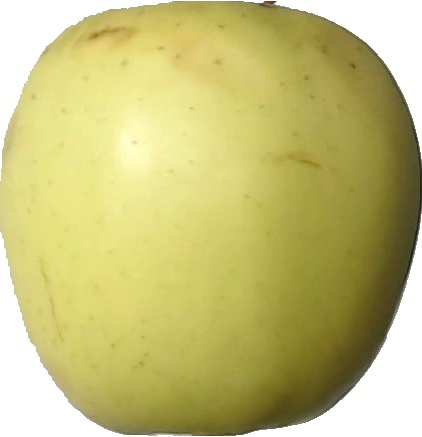
Label: apple_golden_2